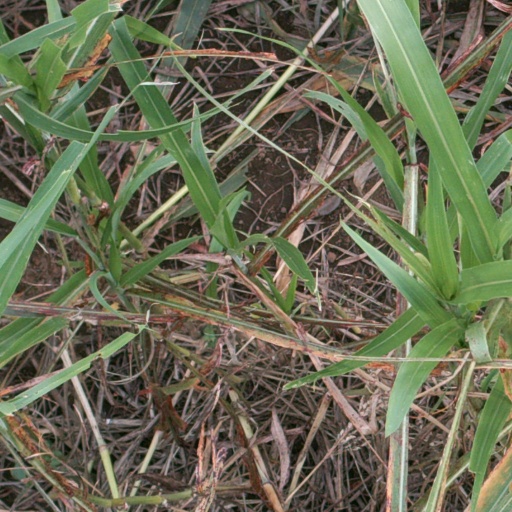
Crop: sorghum